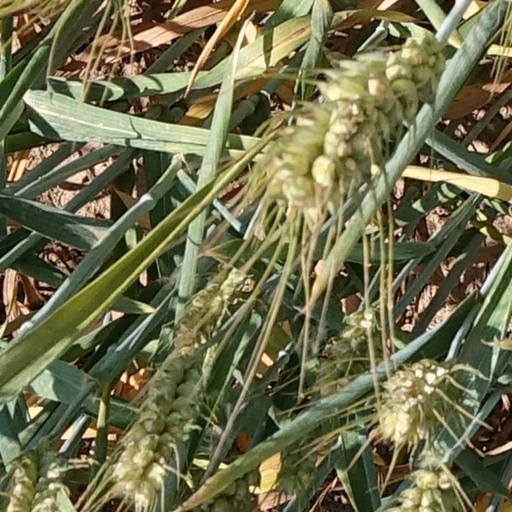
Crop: wheat